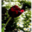
Label: tulip